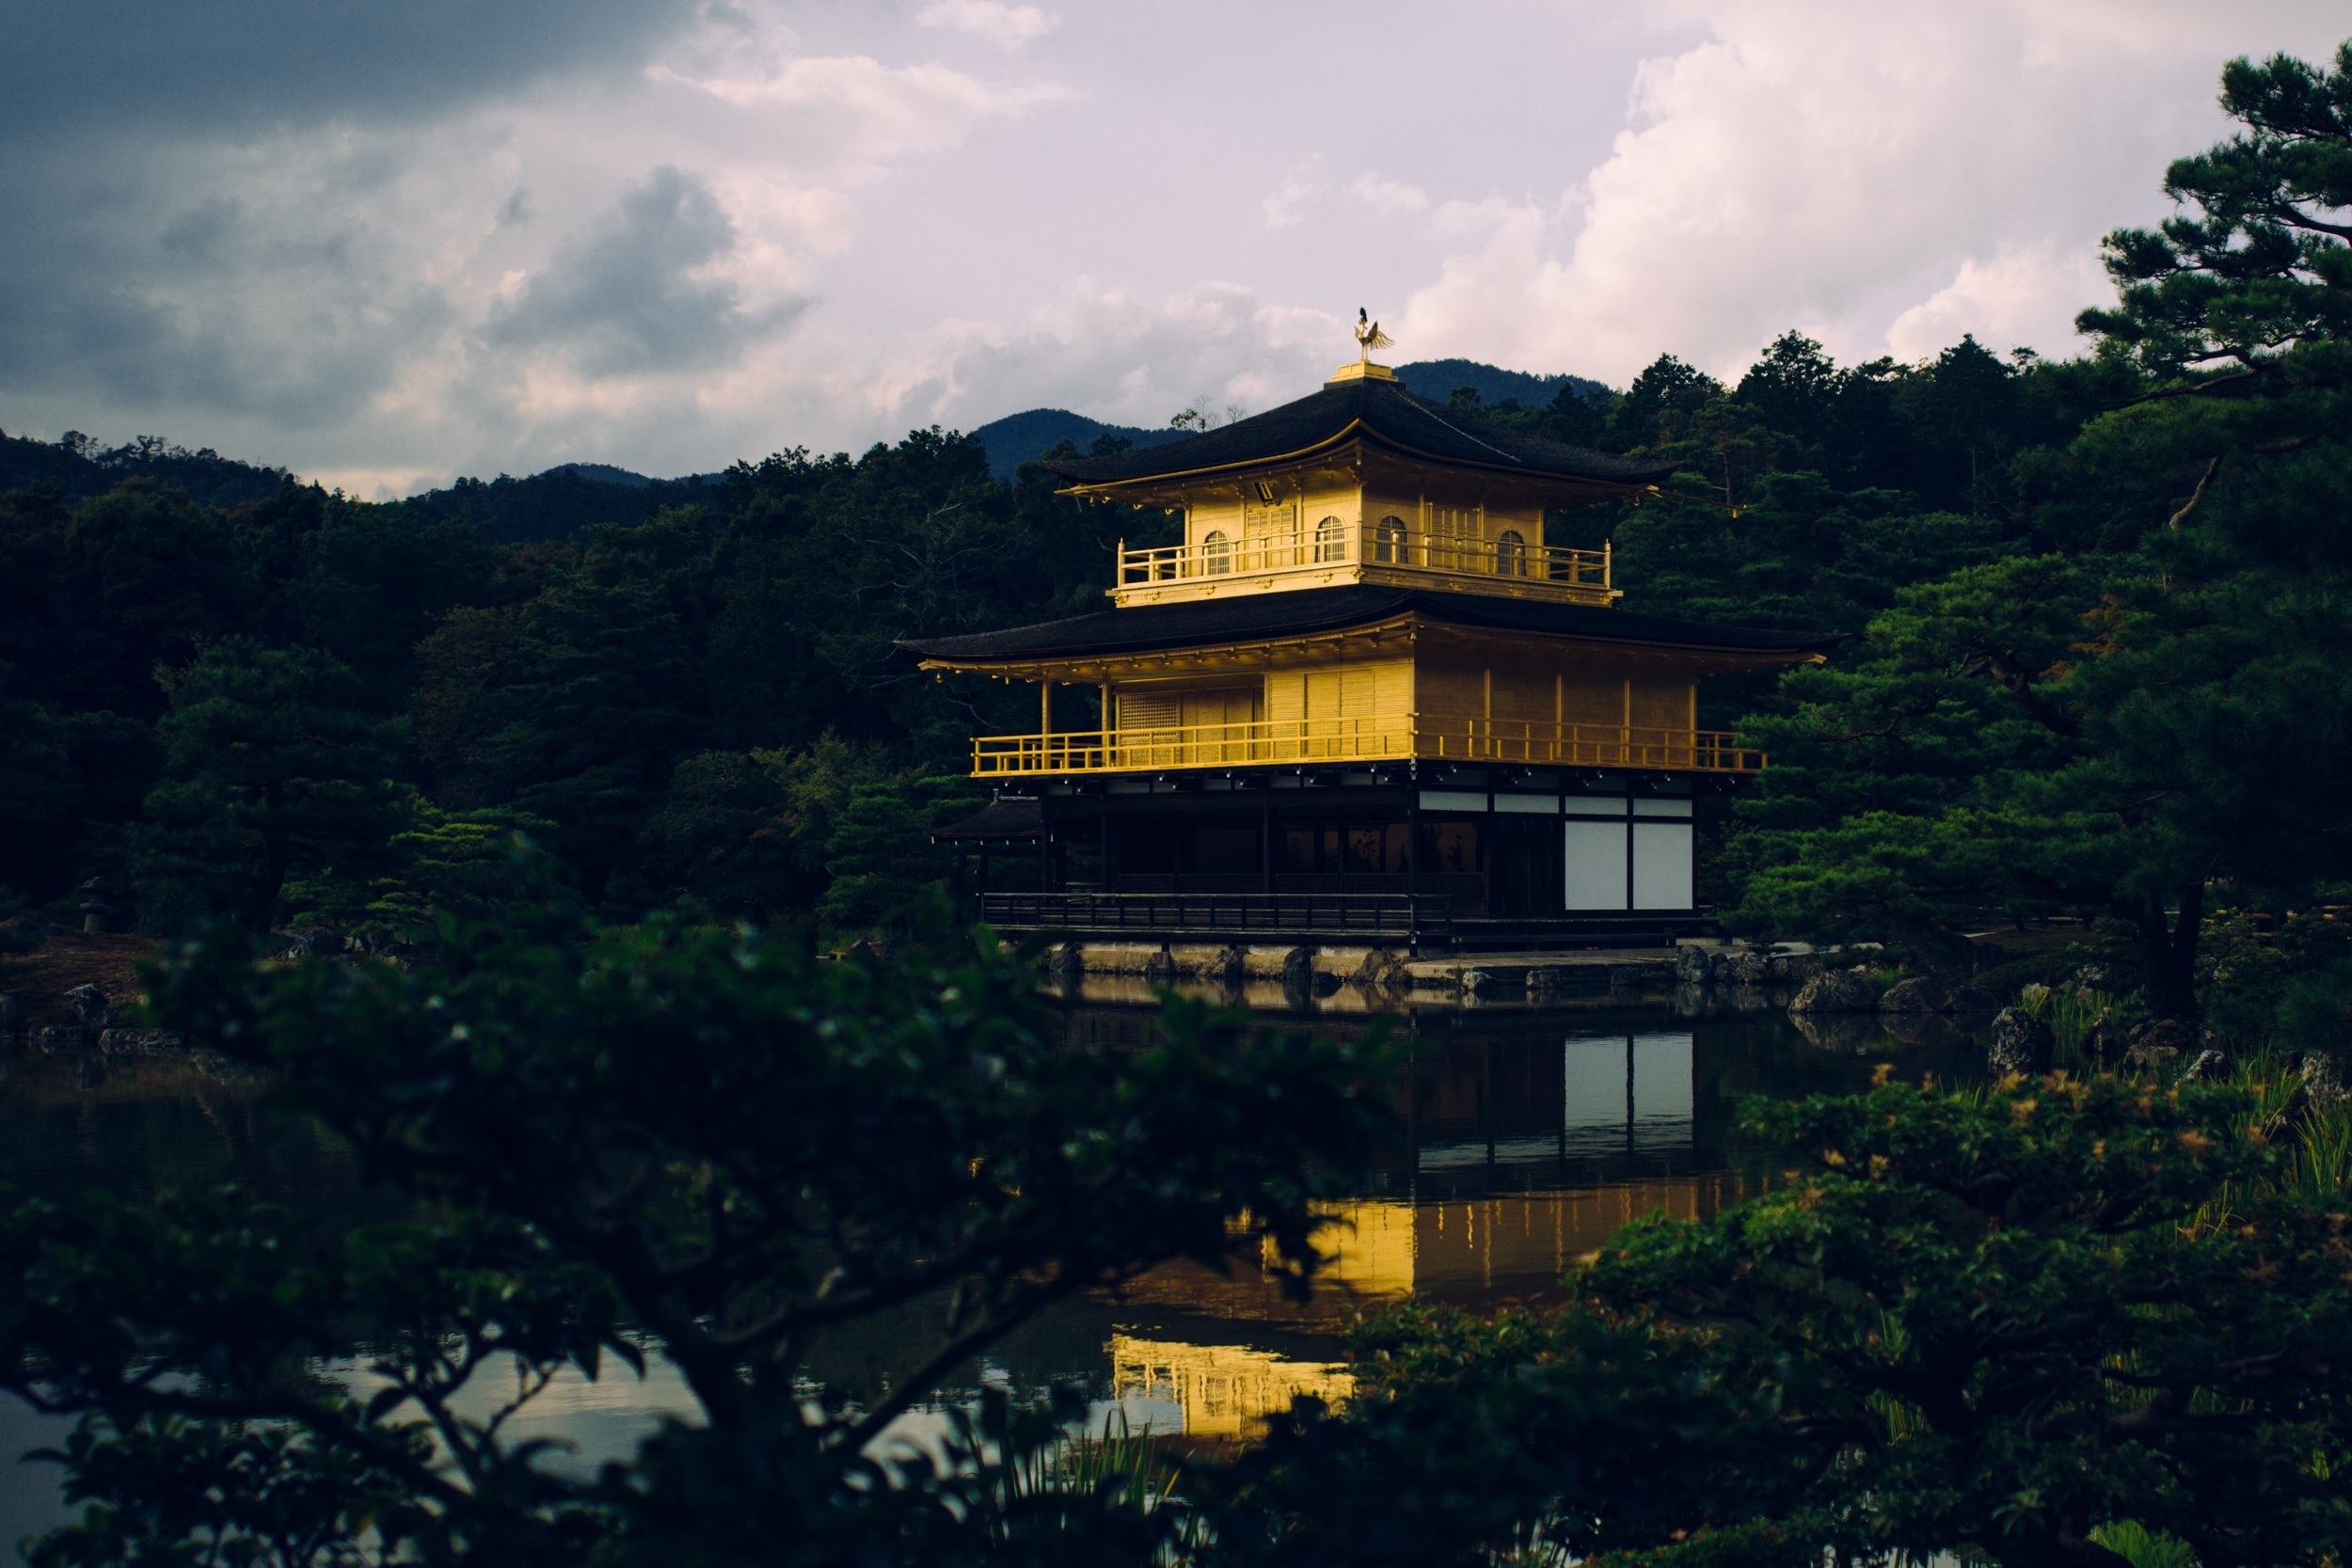
water, mountain, architecture, structure, sky, house, hill, lake, building, pond, golden, tower, peaceful, park, serene, asia, landmark, garden, tourism, japanese garden, meditation, temple, culture, heritage, traditional, pagoda, rural area